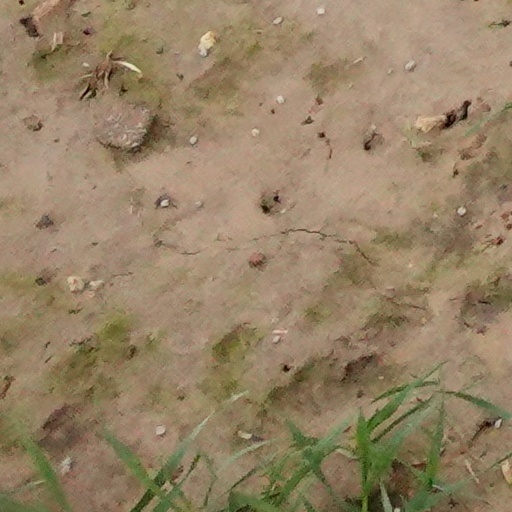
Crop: wheat